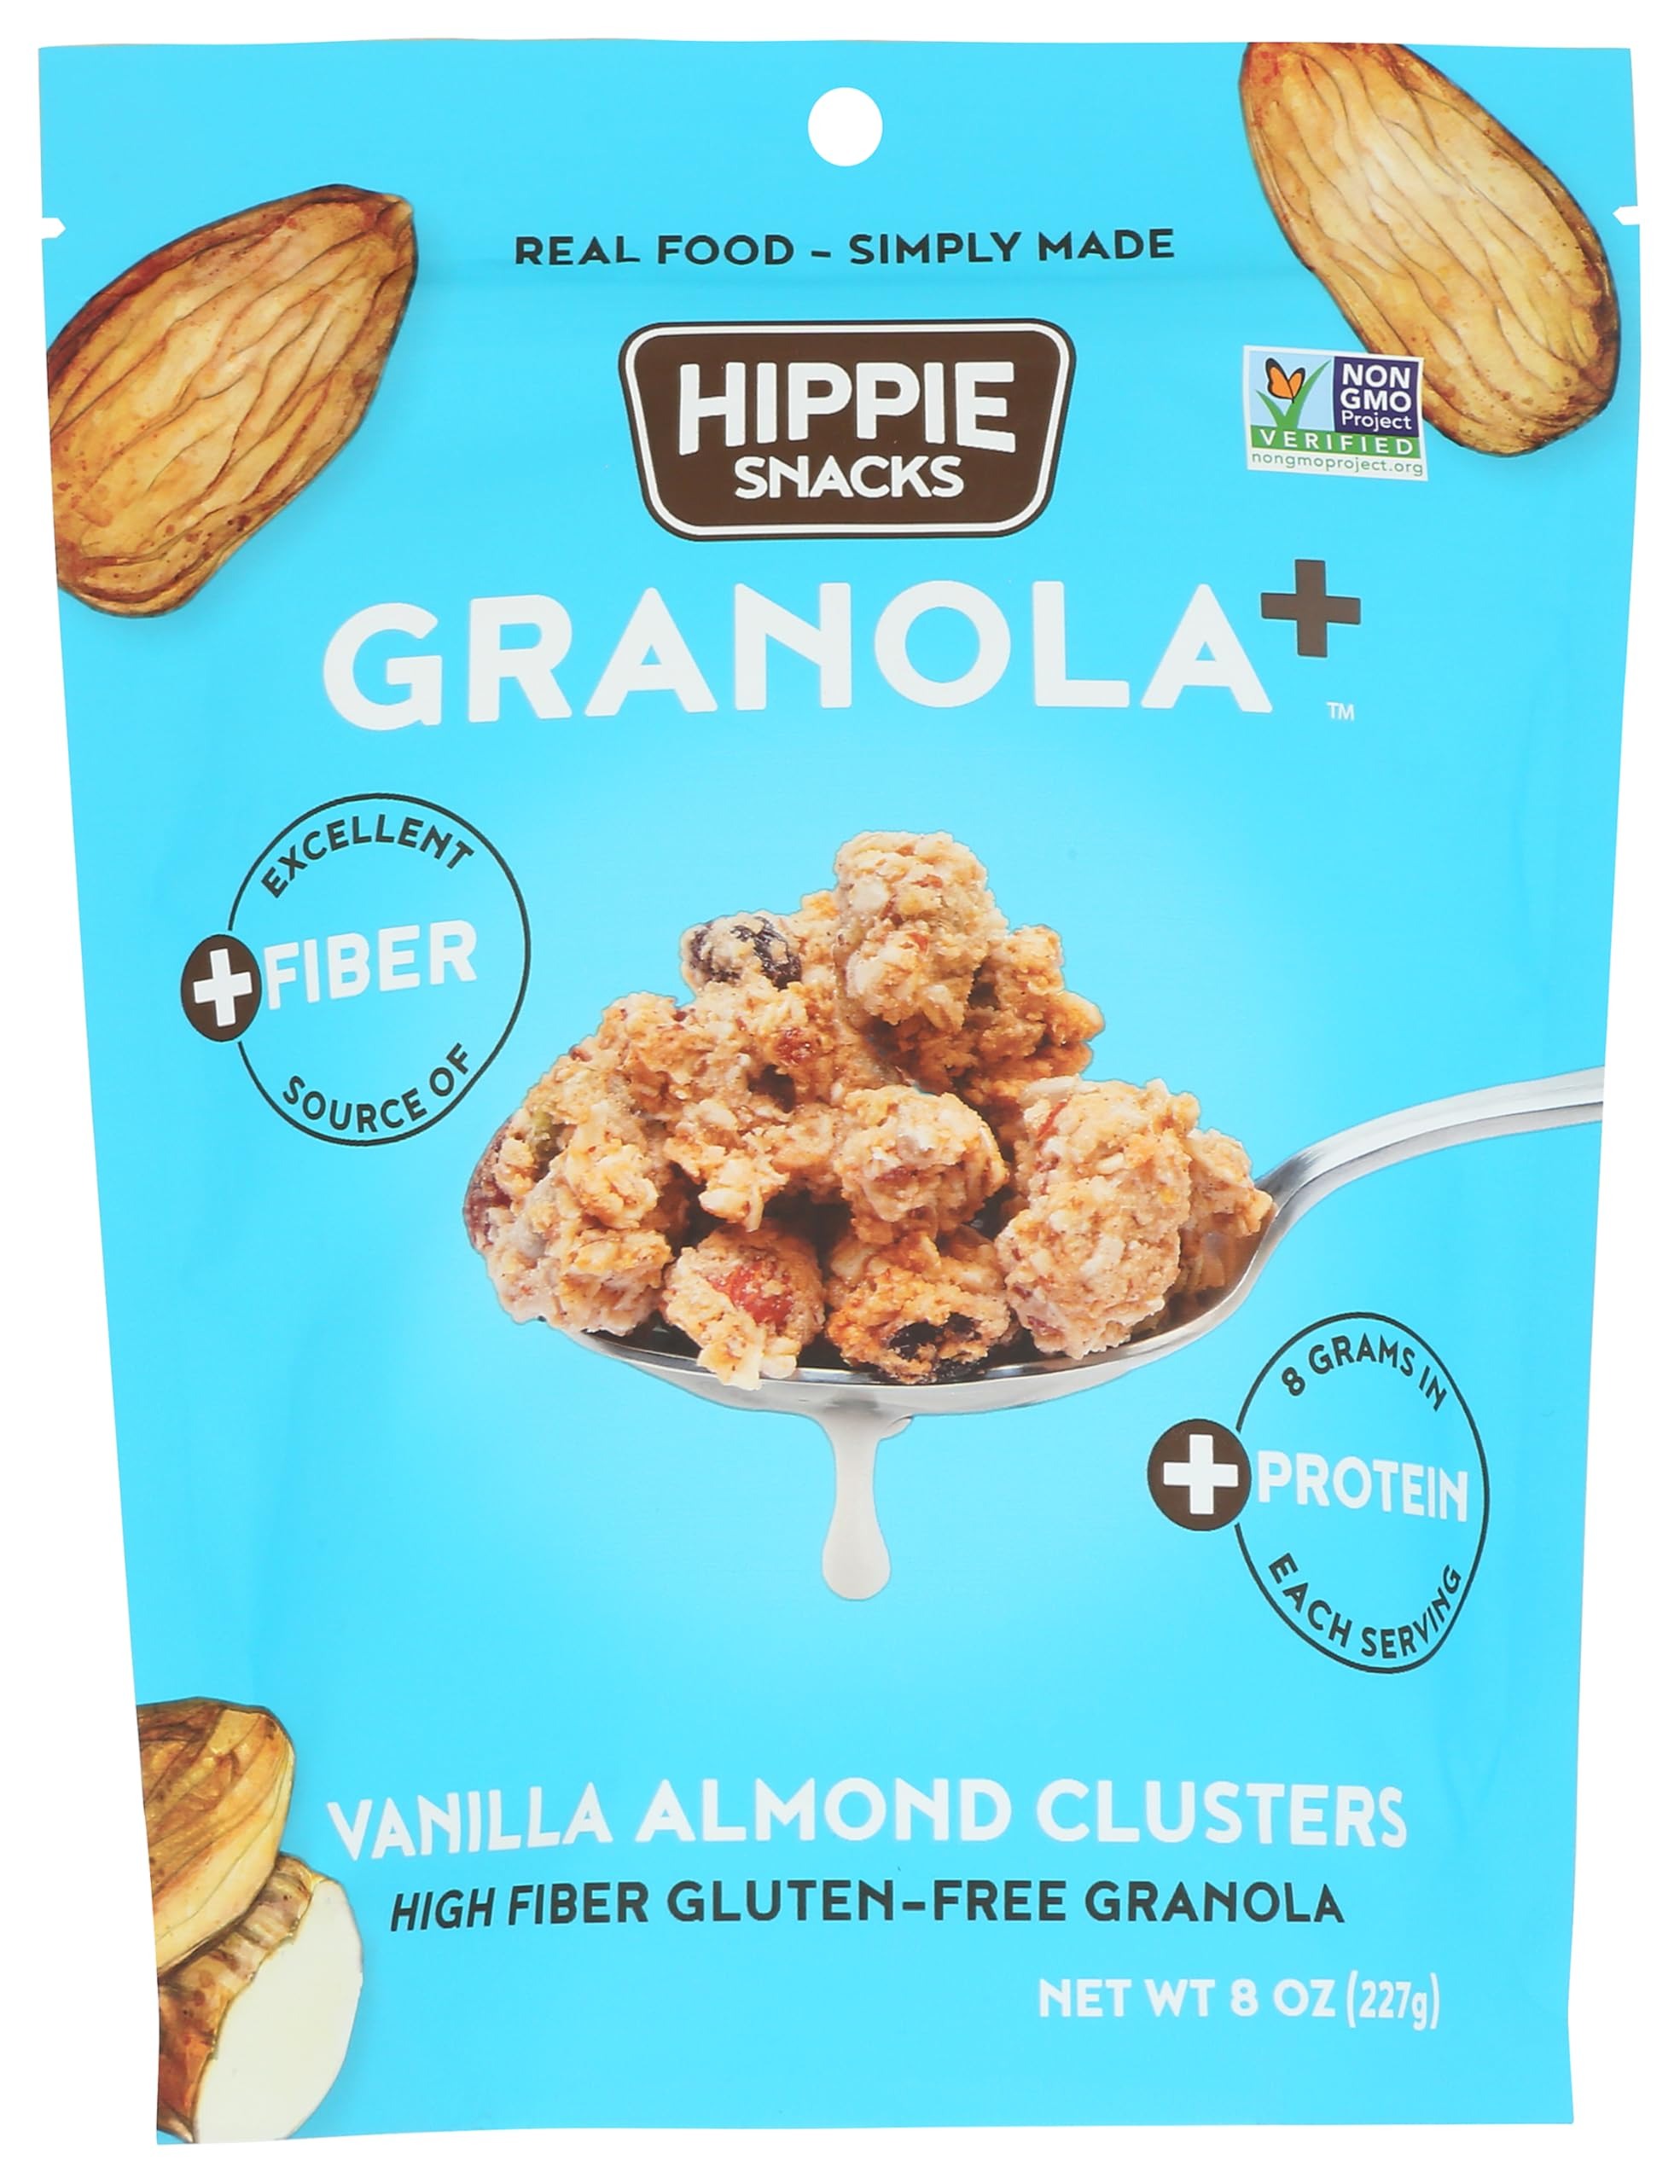
Item Name: Hip​pie Snacks Vanilla Almond Granola (12 Pack) 8 oz
Bullet Point 1: Deliciously Crunchy Granola: Enjoy premium-quality granola clusters with irresistible flavors like maple vanilla, chocolate, apple cinnamon, and more.
Bullet Point 2: Wholesome Ingredients: Made with natural, gluten-free, and organic ingredients, including oats, nuts, seeds, and dried fruits.
Bullet Point 3: Protein-Packed Fuel: A nutritious snack or meal option packed with plant-based protein to keep you energized throughout the day.
Bullet Point 4: Versatile and Convenient: Ideal for breakfast, snacks, or toppings—sprinkle over yogurt, smoothies, oatmeal, or enjoy straight out of the bag.
Value: 96.0
Unit: Ounce

Price: 107.49